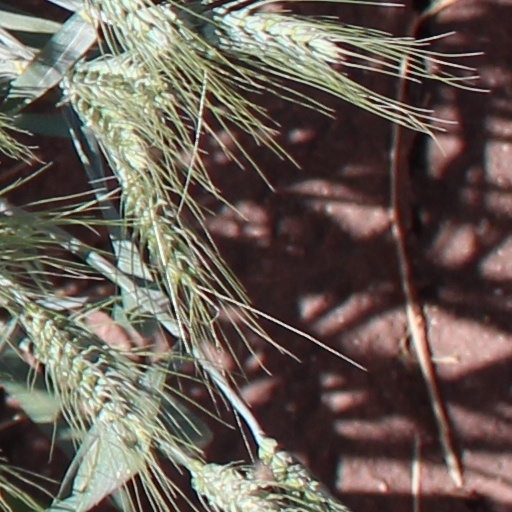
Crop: wheat